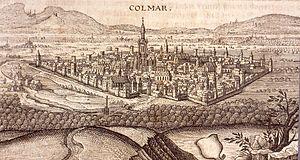
Colmar vue générale vers 1750
Colmar est une commune française du département du Haut-Rhin. Préfecture du département, elle fait partie, depuis le 1ᵉʳ janvier 2016, de la région Grand Est.